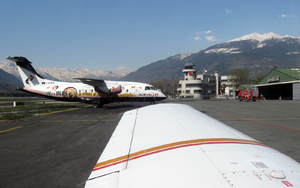
Air Vallée SA est une compagnie aérienne italienne.